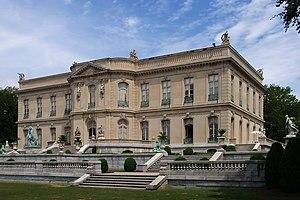
Le château d’Asnières se situe dans la ville d’Asnières-sur-Seine dans les Hauts-de-Seine, précisément au numéro 89 de la rue du Château.
La ville de Newport est un port de plaisance situé dans l'État de Rhode Island sur la côte est des États-Unis. Elle fut fondée en 1639 par des Bostoniens. Newport abrite la plus vieille synagogue des États-Unis et la seule datant d'avant l'indépendance, la synagogue Touro, inaugurée en 1763 et toujours en activité. Newport abrite également l'International Tennis Hall of Fame.